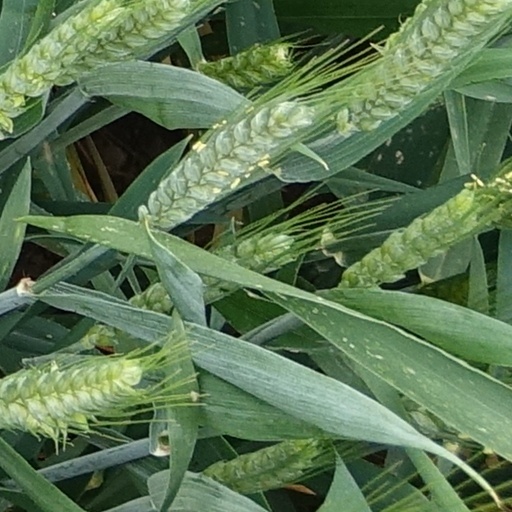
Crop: wheat